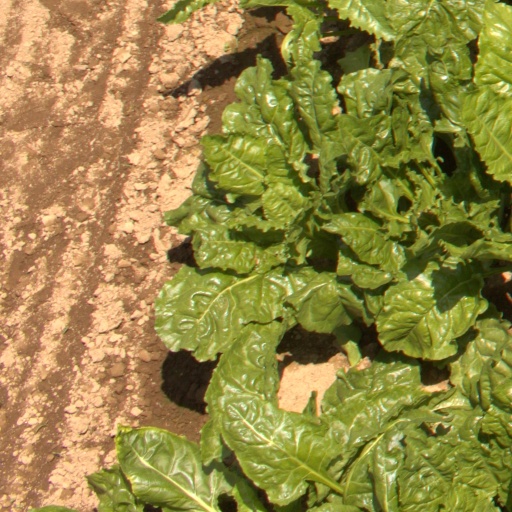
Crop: sugar beet